Alibi Ike

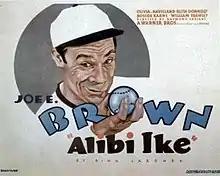
Lobby card

Alibi Ike is a 1935 American romantic comedy film directed by Ray Enright and starring Joe E. Brown, Olivia de Havilland and William Frawley. Based on the short story of the same name by Ring Lardner, first published in the "Saturday Evening Post" on July 31, 1915, the film is about an ace baseball player nicknamed "Alibi Ike" for his penchant for making up excuses. Lardner is said to have patterned the character after baseball player King Cole.